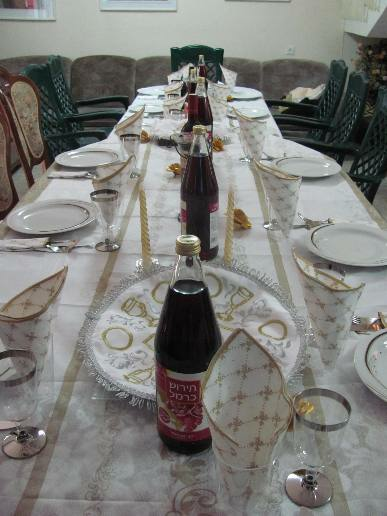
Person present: No